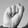
ASL letter: S